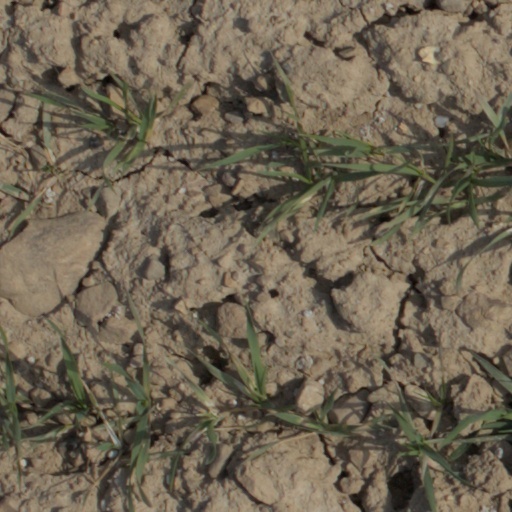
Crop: wheat